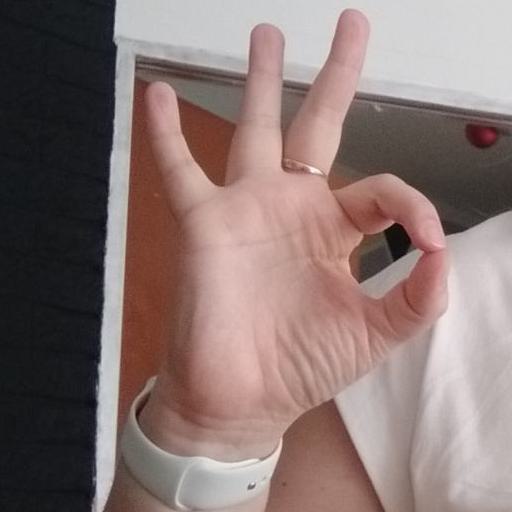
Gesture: ok